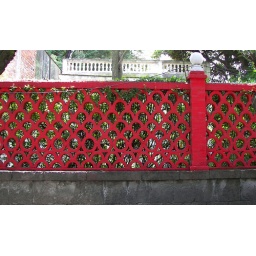
The outside wall of an old house in Coyoacan. Mexico City, DF, Mexico. 102_0612